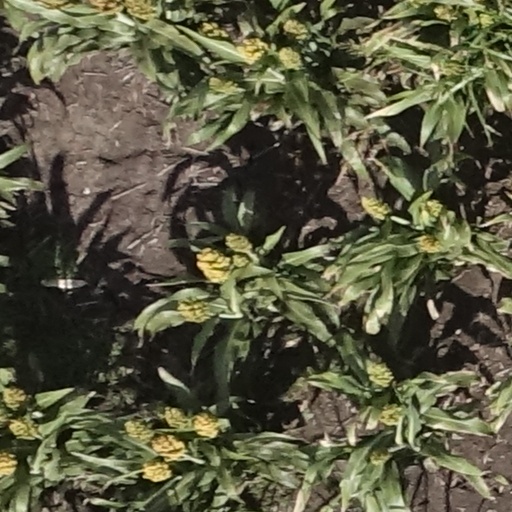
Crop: sorghum